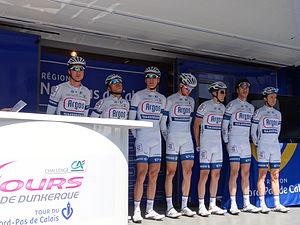
Reportage photographique réalisé le mercredi 1er mai 2013 au départ de la première étape de l'édition 2013 des Quatre jours de Dunkerque à Dunkerque, Nord, Nord-Pas-de-Calais, France. Le dossier photographique montre des véhicules de course exposés, la caravane publicitaire, la présentation des coureurs, et le départ. Depicted people: ...., Yan Dong Xing, ...., .... and ....
La 59ᵉ édition des Quatre Jours de Dunkerque a eu lieu du 1ᵉʳ au 5 mai 2013. La course fait partie du calendrier UCI Europe Tour 2013 en catégorie 2.HC.